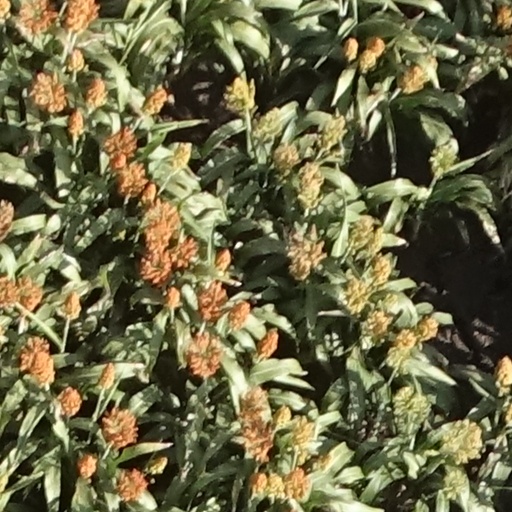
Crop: sorghum